Appleton City Park Historic District

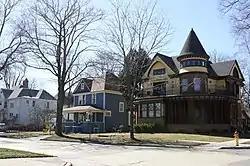
Houses in the Appleton City Park Historic District at the corner of Lawe Street and Eldorado Street.

Appleton City Park Historic District is a mostly-residential historic district in Appleton, Wisconsin containing 141 contributing properties built from 1867 to 1949. It was added to the National Register of Historic Places in 2002 for its architectural significance.